Soft pedal

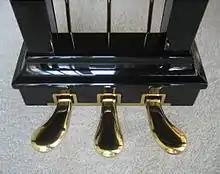
Piano pedals from left to right: soft pedal, sostenuto pedal and sustain pedal

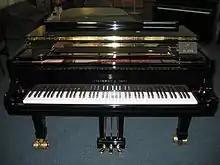
An overview of the piano pedals, which are placed under the keyboard of the piano

The soft pedal or , is one pedal on a piano, generally placed leftmost among the pedals. On a grand piano this pedal shifts the whole action (including the keyboard) slightly to the right, so that the hammers, which normally strike all three of the strings for a note, strike only two of them. This softens the note and also modifies its tone quality. Tone quality is also affected by forcing the remaining two strings being struck to make contact with a part of the hammer felt which is not often hit (due to the whole action being shifted); this results in a duller sound, as opposed to the bright sound which is usually produced (due to the felt being hardened from regular use).